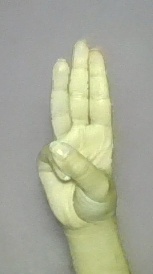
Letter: thaa